Finances of the Islamic State – Khorasan Province

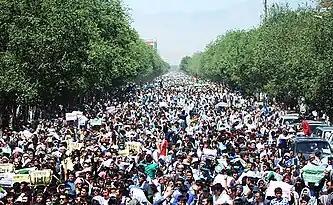
Shia Hazara in Kabul hours before bombing

Afghanistan, though one of the world's poorest nations, ranks sixth among nations by largest rare earth element reserves, a resource largely untapped because of the nation's lack of industrialization. The landlocked country sits atop an estimated $1 trillion worth mineral deposits including sizable deposits of iron, copper, gold, and lithium, as well as the rare earth elements in Helmand Province near the village of Khanashin where minerals from an extinct volcano now lay worth approximately $7.4 billion, according to the United States Geological Survey and Department of Defense.